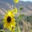
Label: sunflower